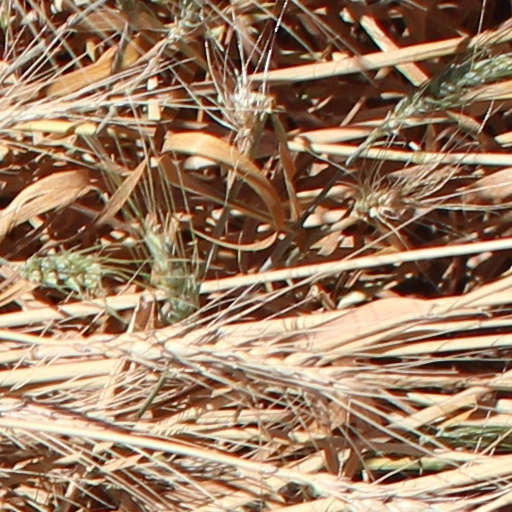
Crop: wheat